Bernard Lama

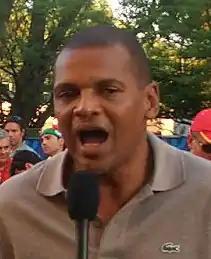
Lama in 2008

Bernard Pascal Maurice Lama (born 7 April 1963) is a French former professional footballer who played as a goalkeeper. As a member of the France national team, he won the 1998 FIFA World Cup and UEFA Euro 2000. Lama most notably played in the French Division 1 for Lille, Metz, Brest, Lens, Paris Saint-Germain and Rennes, and in the Premier League for West Ham United.